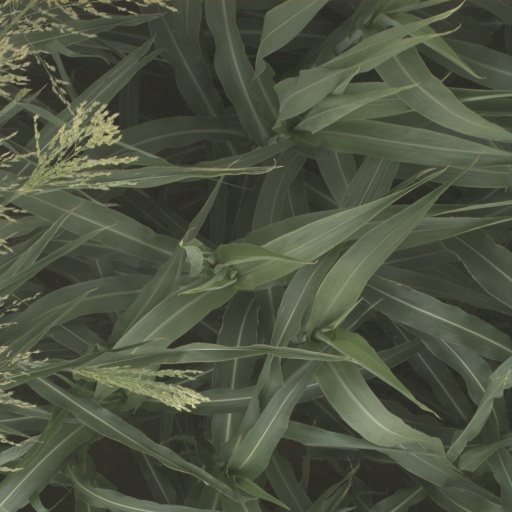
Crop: sorghum